Brian Dunkleman

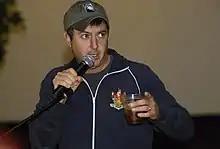
Dunkleman in 2009

Brian Dunkleman (born September 25, 1971) is an American comedian, actor, and television personality. He is best known as being co-host with Ryan Seacrest on the first season of "American Idol", in 2002.